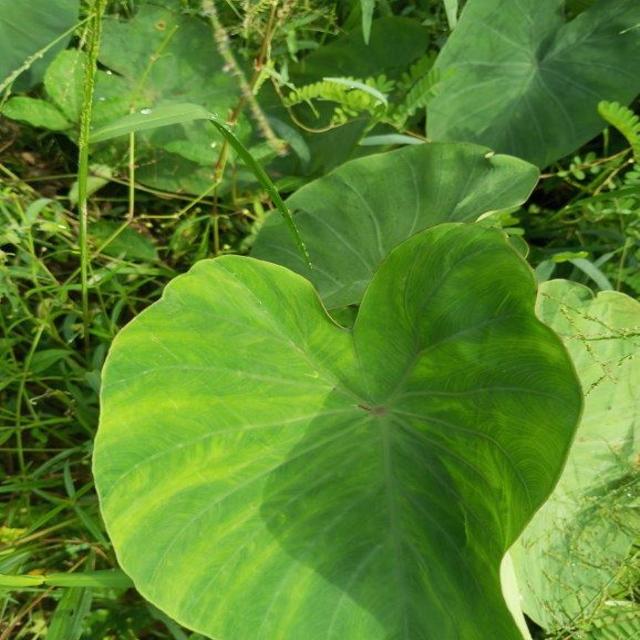
Label: Healthy